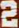
Number: 2